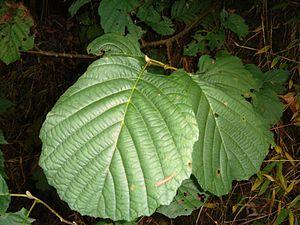
L’aulne glutineux, l’aulne noir, l’aulne poisseux, est un arbre feuillu de la famille des bétulacées, très présent dans la flore indigène de l'Europe. Il est parfois appelé vergne ou verne.